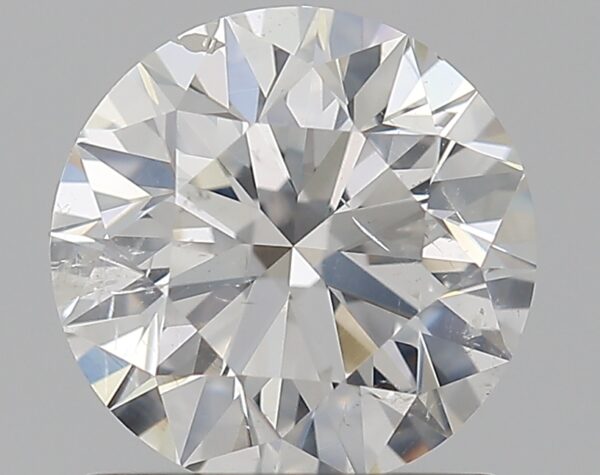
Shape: round
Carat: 1
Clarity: SI2
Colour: F
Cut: EX
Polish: EX
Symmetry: EX
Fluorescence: N
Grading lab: IGI
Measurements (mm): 6.39 x 6.35 x 3.99